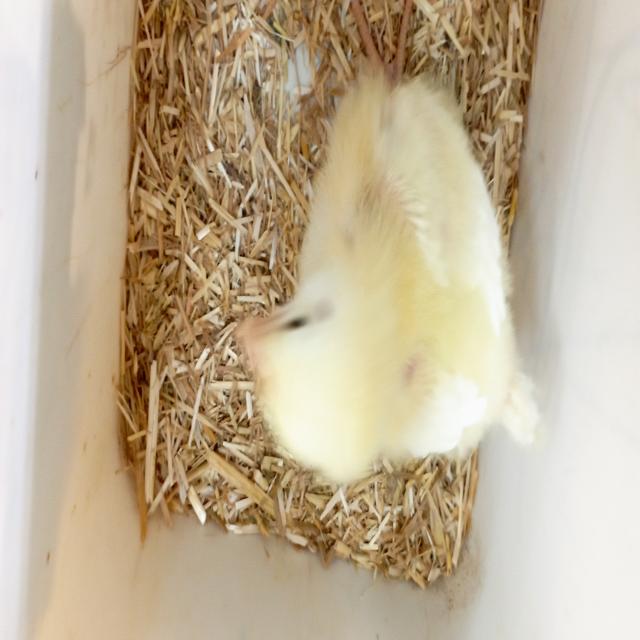
Weight: 223 g